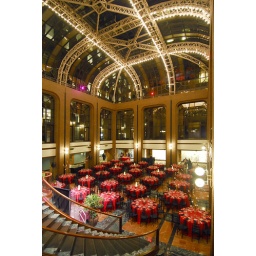
Galleria at Lafayette Center, 1155 21st Street NW, Washington DC. An office building by day, event venue by night.